Joseph Cowles Mehaffey

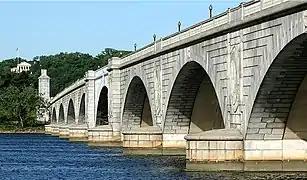
Mehaffey was an assistant on the commission which designed and built the Arlington Memorial Bridge ("depicted").

On May 15, 1919, Mehaffy was assigned command of Replacement Unit No. 6 at Camp Meade in Maryland. The unit embarked for France on June 11, and from June 19 to August 1 observed operations of the American Expeditionary Forces. He was subsequently assigned Section Engineer at Base Section No. 1 in Saint-Nazaire, France. He only served there briefly, however, and on October 27 was assigned an assistant to the Engineer Purchasing Office in London, England. He was promoted to Engineer Purchasing Officer on January 1, 1920. However, with the war over, Mehaffey returned to the United States where his brevet commissions were revoked, and he returned to the rank of captain in March 1920. He did not remain at the rank long. In July 1920, Mehaffey was promoted to major and assigned to the American Liquidation Mission in England, where he helped to dispose of excess military materiel.